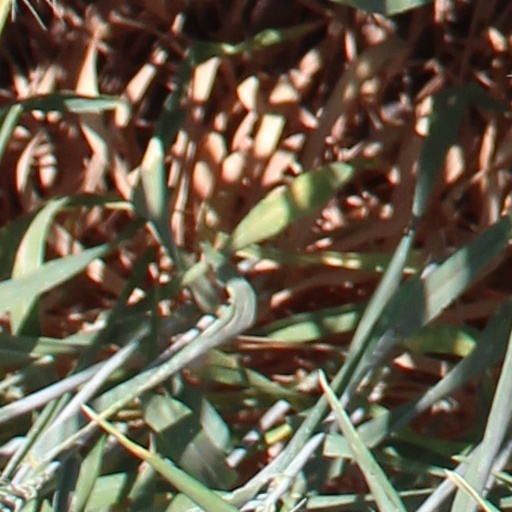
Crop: wheat